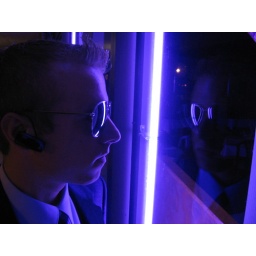
face in window